Second Anglo-Afghan Treaty (1857)

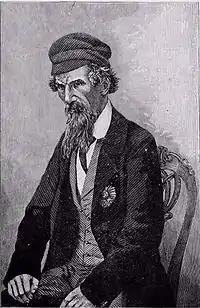
Portrait of Henry Lawrence

The Governor General of British India supplied Dost Mohammad Khan with 4,000 muskets sent to Kandahar, as well as ammunition and gunpowder, and 500,000 rupees in response to the Persian siege of Herat and another Bukharan expedition conducted into the Chahar Wilayat. The British attempted to persuade Dost Mohammad Khan to get involved with the Persian siege of Herat and immediately enter war against them, but their aid didn't come in time for them to persuade him. This brought together the idea of a second Anglo-Afghan treaty, which was favored by Dost Mohammad to further strengthen his position. The British acknowledged Dost Mohammad Khan's control over Balkh and Kandahar, strengthening his power and legitimacy over the two territories, as well as being guaranteed British assistance for Dost Mohammad to protect the region. This second treaty was beneficial to Dost Mohammad Khan. Dost Mohammad was also provided with monthly payments of 100,000 rupees and military equipment, which were intended to last for as long as the Anglo-Persian War, but were actually given to him until October 1858. During this time, the British government would give the Afghan government almost 2.6 million rupees in addition to providing them with additional equipment valued around 160,000 rupees. The treaty took place at Jamrud.